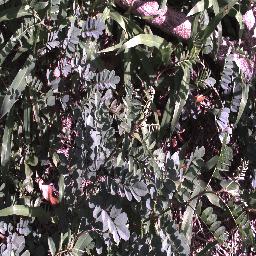
Label: negative